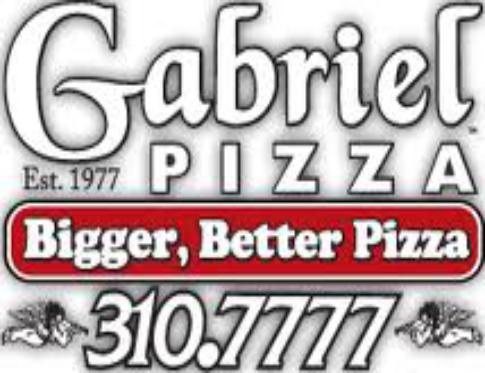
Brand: Gabriel Pizza
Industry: Food